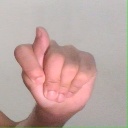
अक्षर: ट